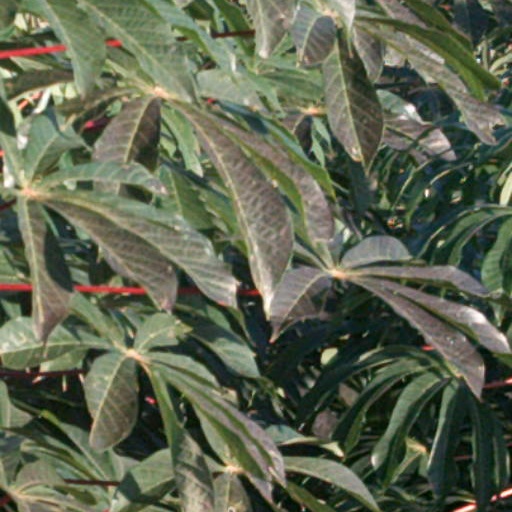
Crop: cassava